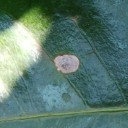
Label: Miner